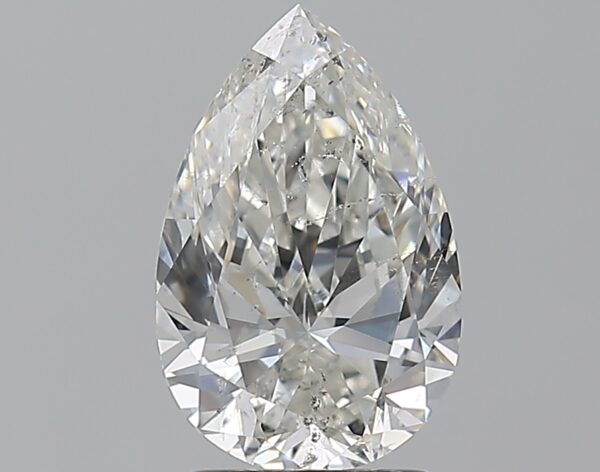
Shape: pear
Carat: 2.01
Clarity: SI2
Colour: H
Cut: EX
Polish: EX
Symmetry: EX
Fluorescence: M
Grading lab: GIA
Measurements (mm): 10.69 x 6.94 x 4.26